East Oregonian

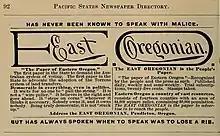
An 1894 advertisement for the "East Oregonian" in a national newspaper directory.

Jackson increased print days from once to twice a week starting Feb. 3, 1882. The "East Oregonian" expanded from semi-weekly to daily, except Sunday, on March 1, 1888. Part of the announcement titled "He We Are" read "Unlike our new neighbor, the "Daily East Oregonian" is not started for campaign purposes. It is started as a NEWSPAPER and has come to stay, if possible." At this time "EO" was "a powerful voice in the region" and Jackson went on to own and be publisher of the "Oregon Journal" in Portland. He sold his remaining interests in "EO" in 1913.